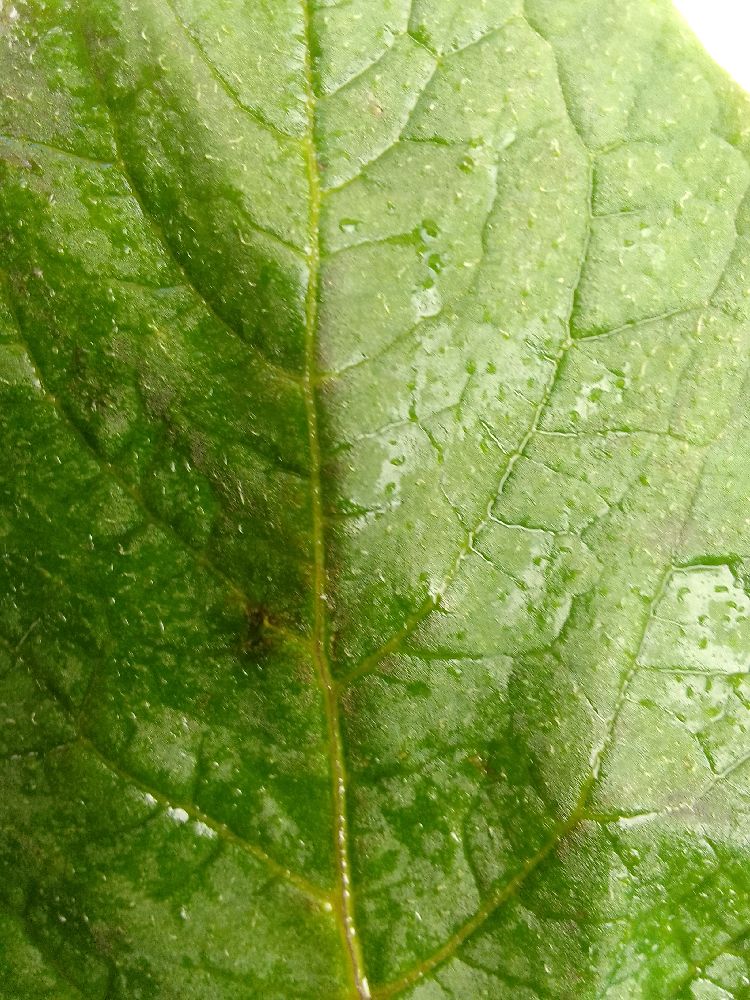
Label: Healthy